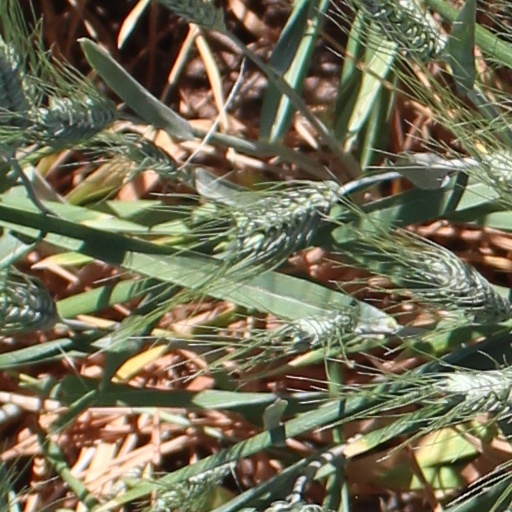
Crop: wheat